Tugboat

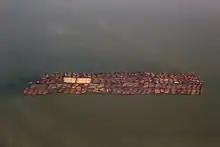
River tug pushing a log raft in British Columbia near Vancouver (May 2012)

River tugs are also referred to as towboats or pushboats. Their hull designs would make open ocean operations dangerous. River tugs usually do not have any significant hawser or winch. Their hulls feature a flat front or bow to line up with the rectangular stern of the barge, often with large pushing knees.